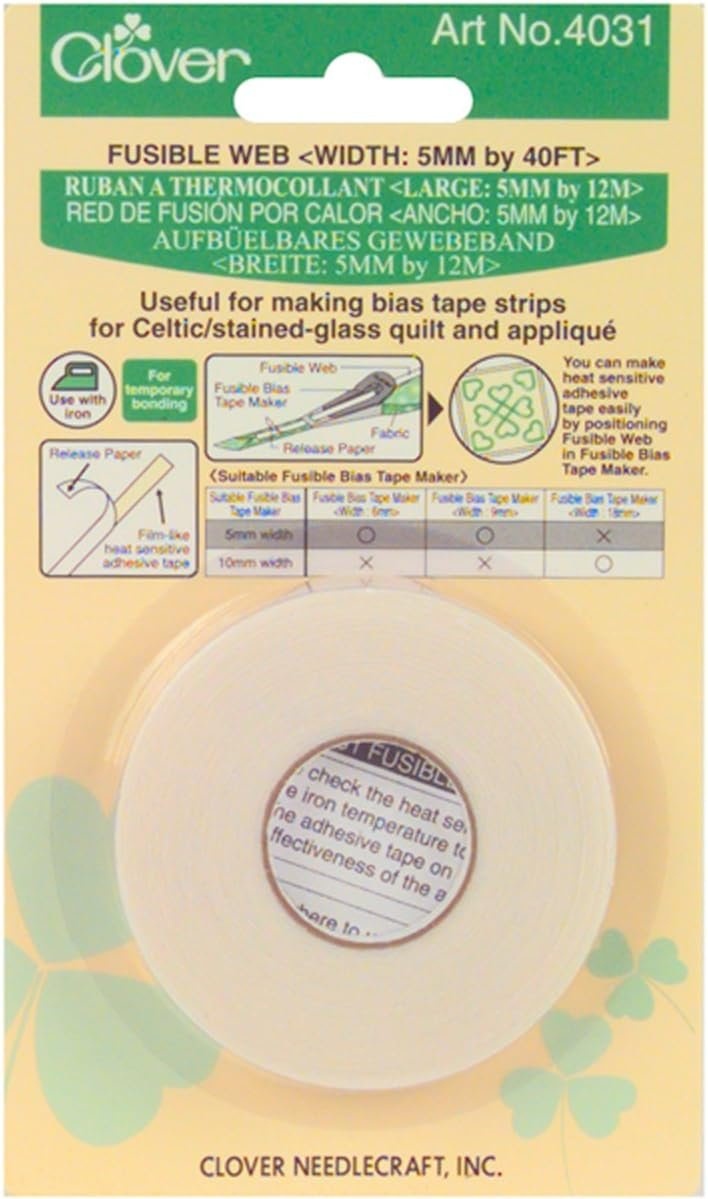
Clover Fusible Web
# 4031 Fusible web 5mm (1/4-inch) 40 ft. is used with fusible bias tape makers. Fusible web is a heat sensitive adhesive tape used with fusible bias tape makers. Compatible with 6mm (1/4") and 9mm (3/8") fusible bias tape maker Heat sensitive adhesive tape Fusible bias tape makers Quick and easy Quality Clover sewing notion
Brand: Clover
Category: Arts & Entertainment > Hobbies & Creative Arts > Arts & Crafts > Art & Crafting Materials > Crafting Adhesives & Magnets > Fusible Tape > Fusible Web Tape